International Chodiev Foundation

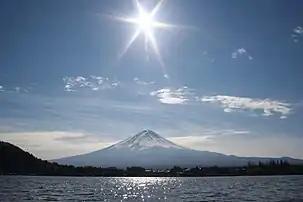
Mount Fuji from the lake Kawaguchi

In 2011, the Itchiku Kubota Art Museum in Kawaguchi was on the verge of bankruptcy. The foundation bought the Japanese fabric designer's collection of 104 kimono paintings for $3 million. Several kimonos in a row represent a single image.